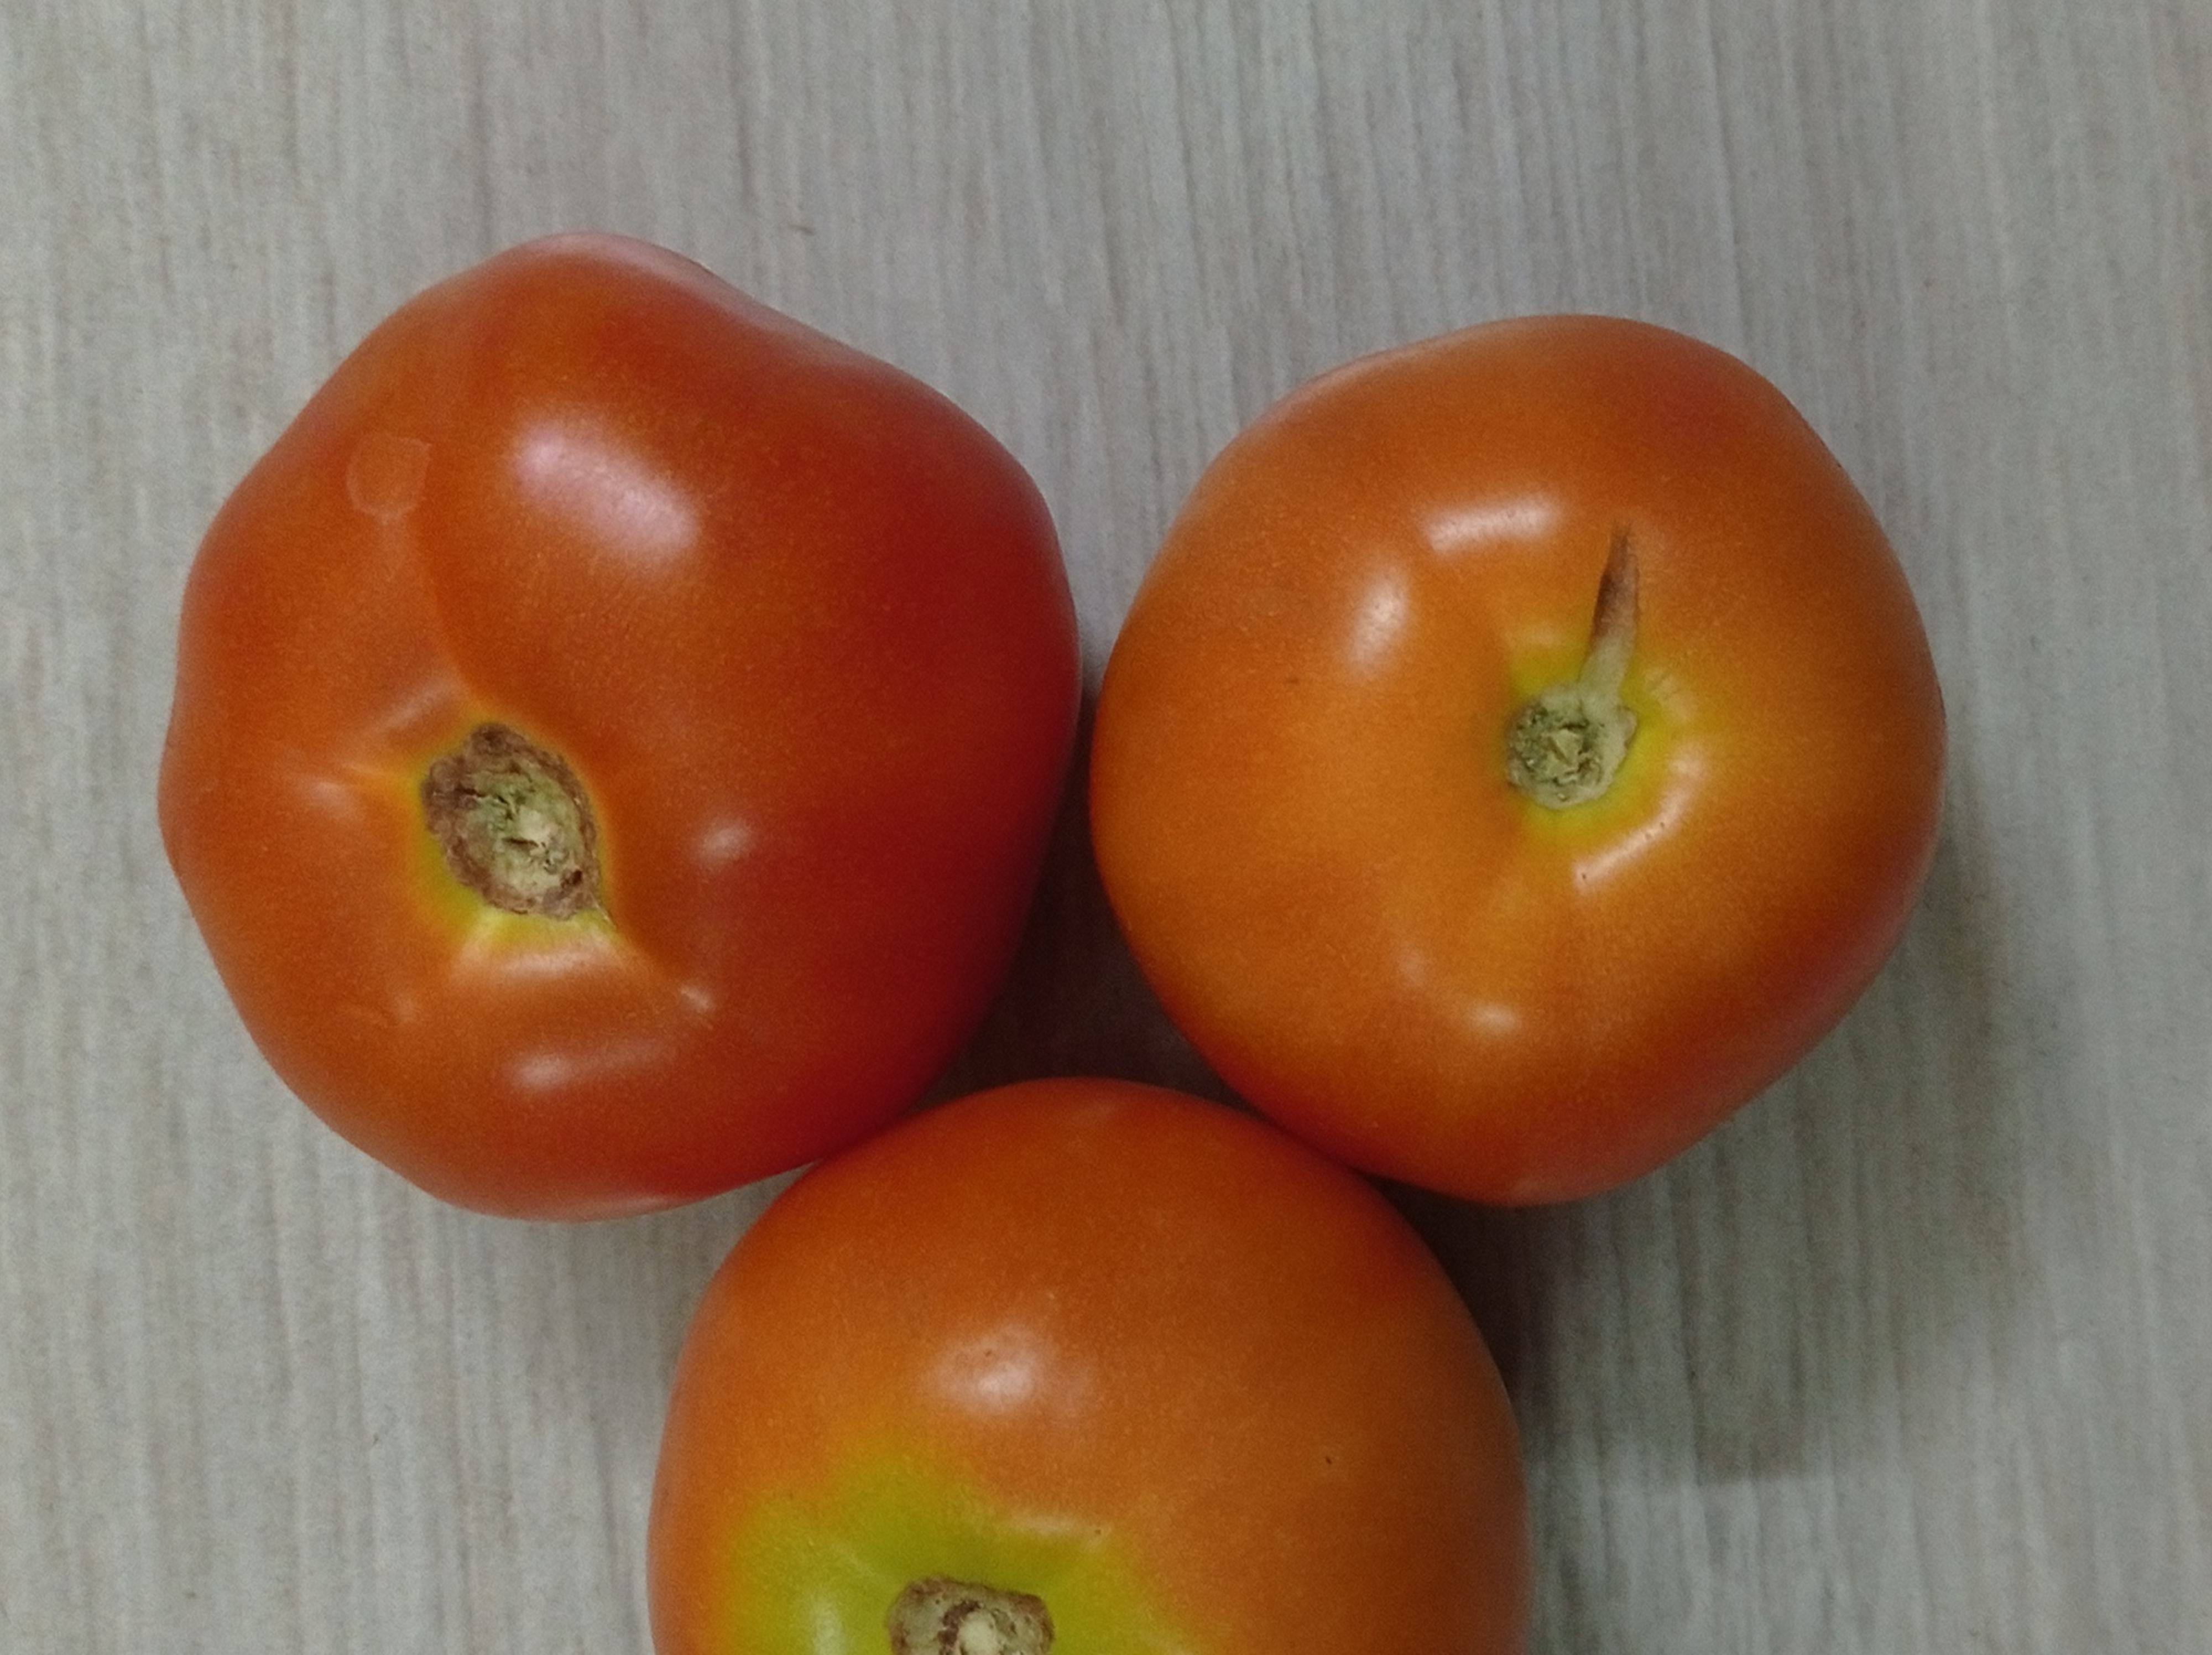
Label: Fresh